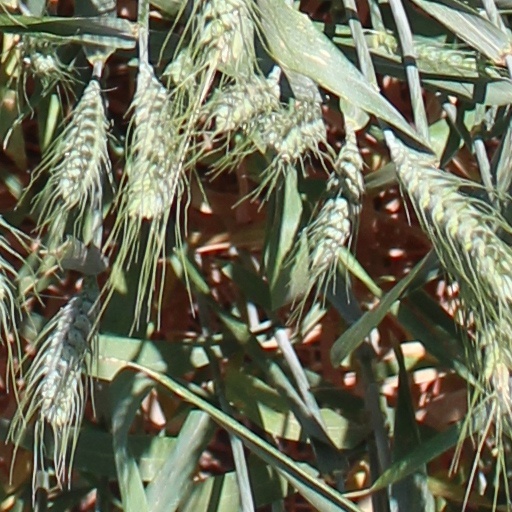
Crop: wheat